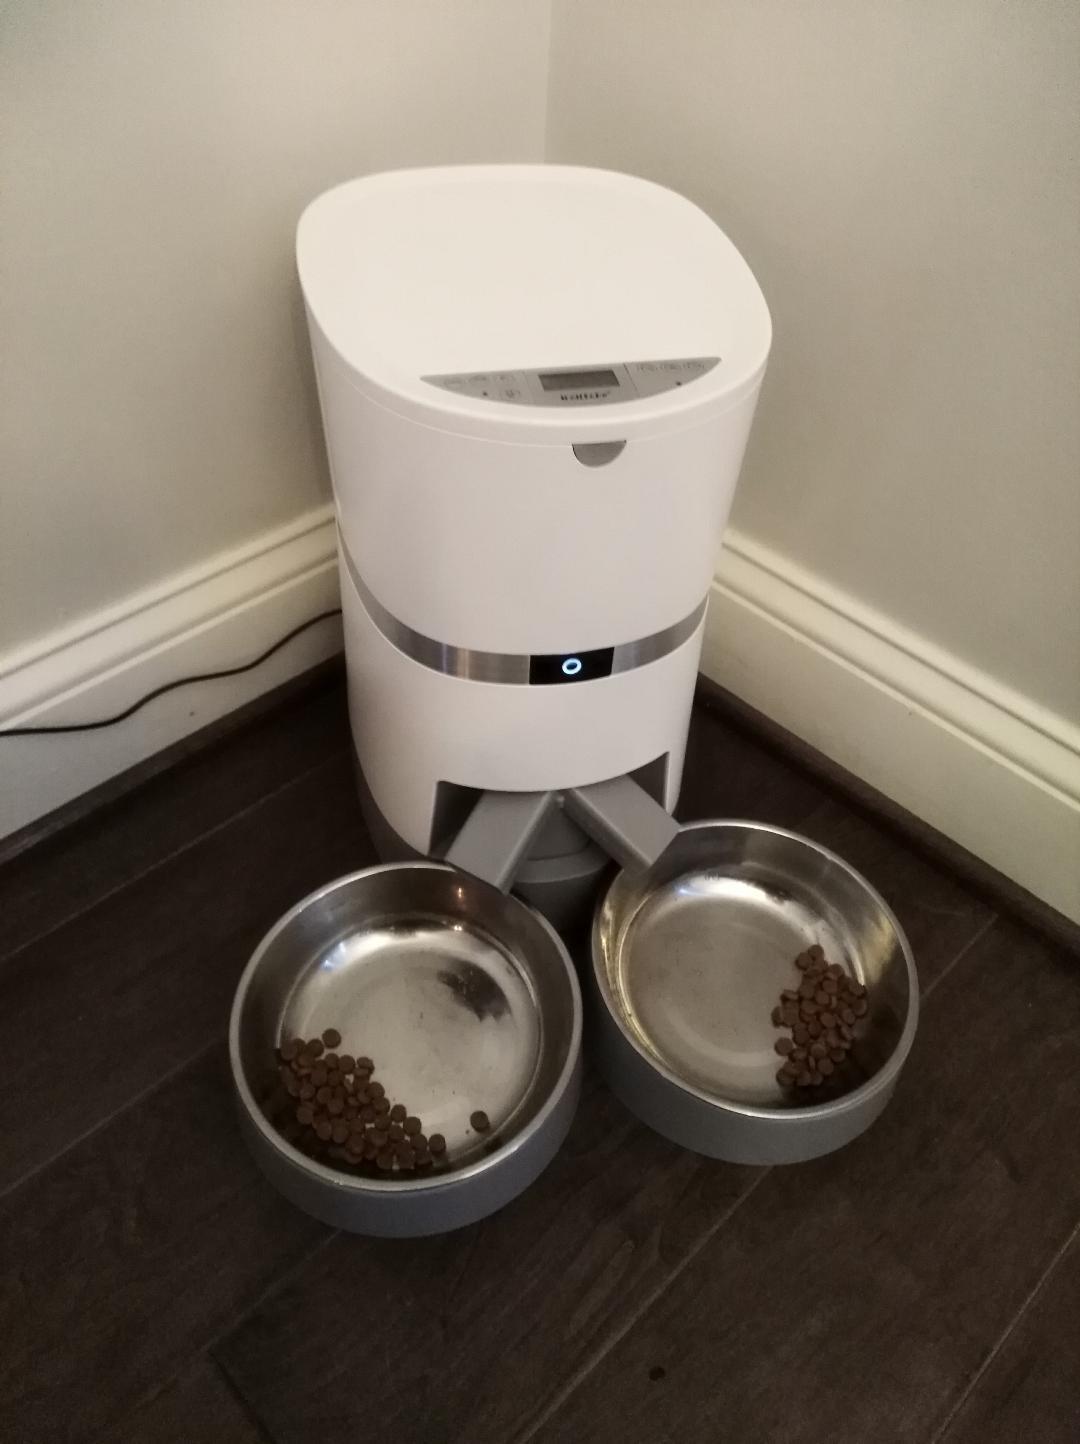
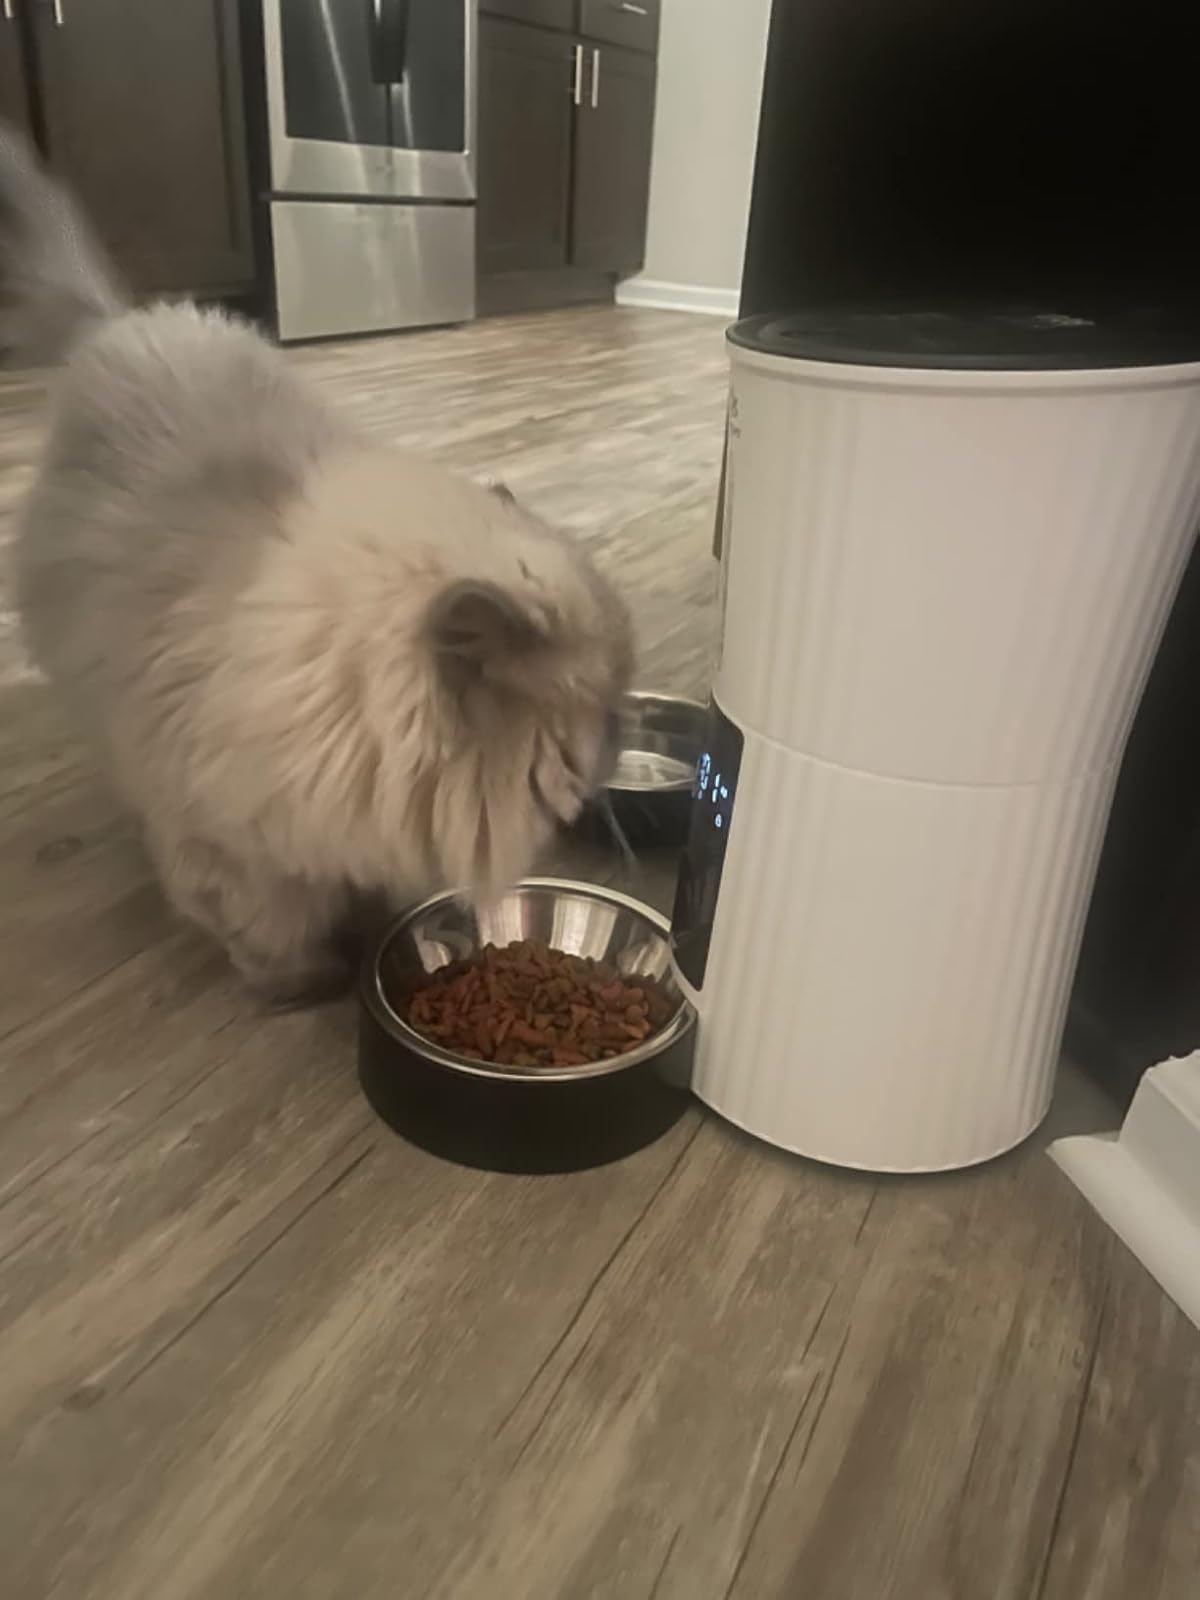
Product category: items_feeder
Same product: no